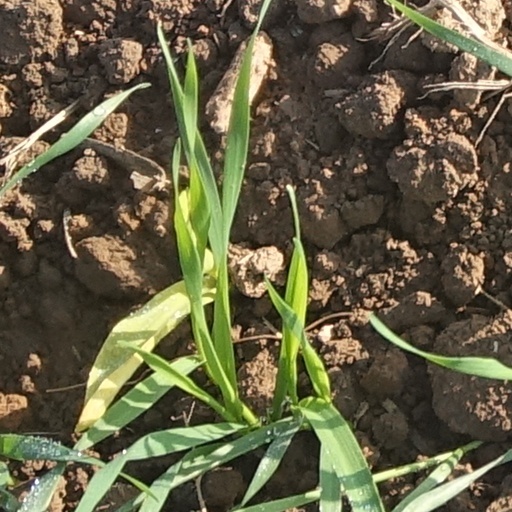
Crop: wheat